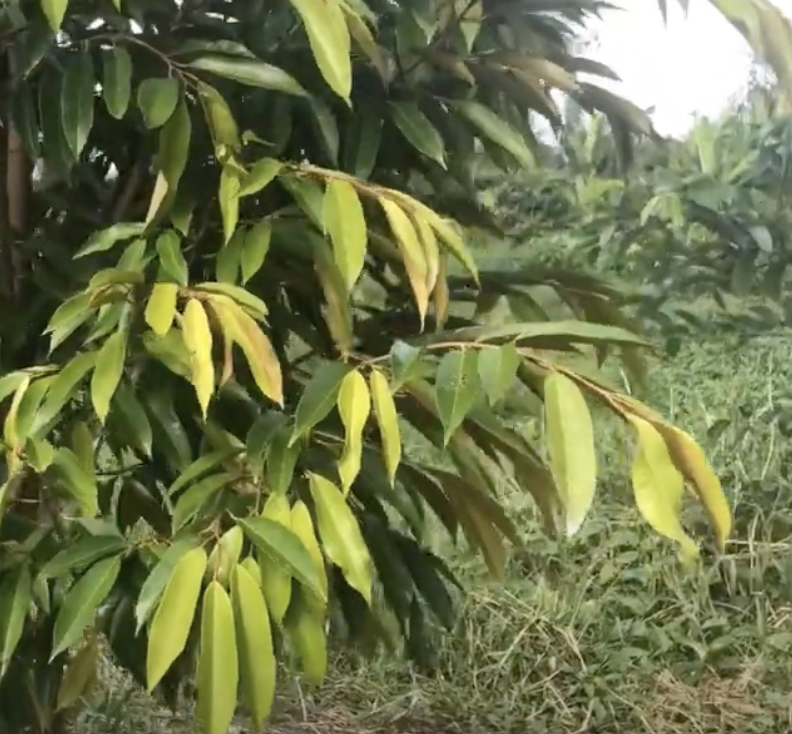
Label: yellow_leaf